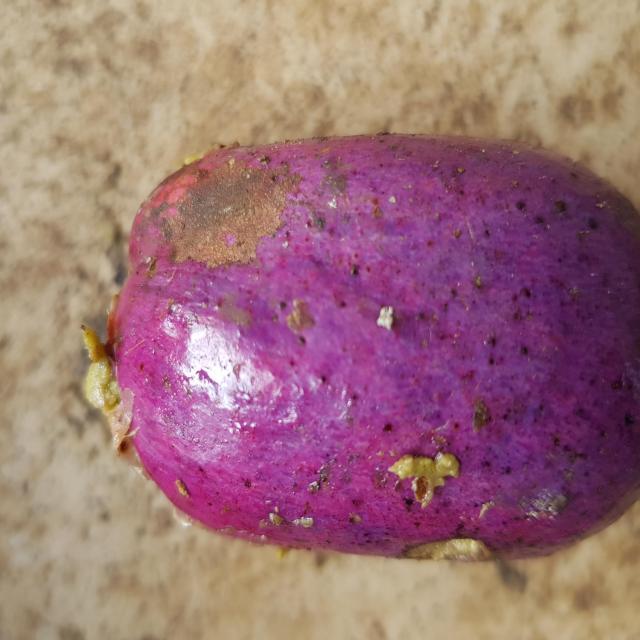
Plum grade: unripe